Courtney Campbell Causeway

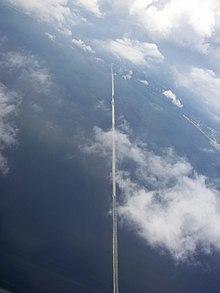
Aerial view from Tampa to Clearwater.

In 1948, the Davis Causeway was renamed for Courtney W. Campbell, a Clearwater Beach resident, U.S. Representative, and member of the Florida Road Board who spearheaded efforts to ensure needed repairs and beautification of the Causeway was completed.